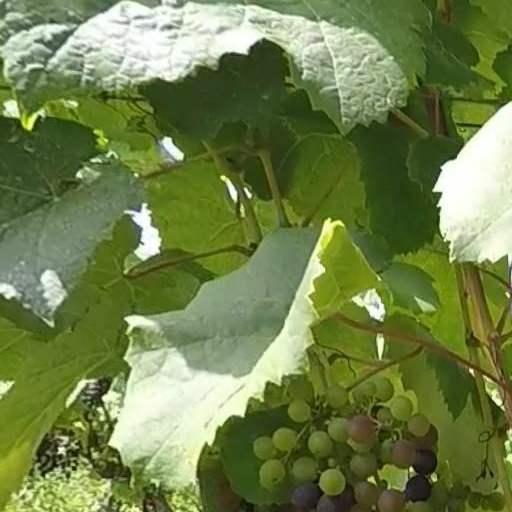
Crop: grape